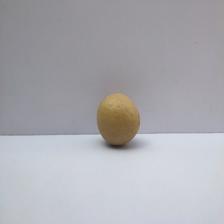
Size: Small